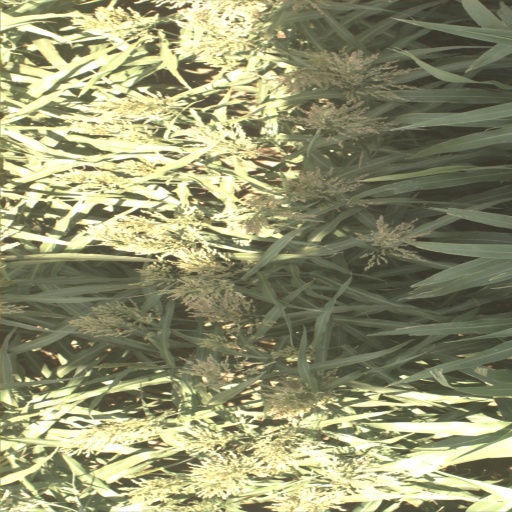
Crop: sorghum